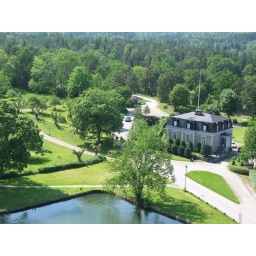
cable car over the river